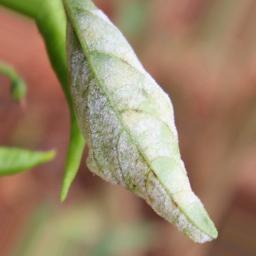
Label: powdery mildew